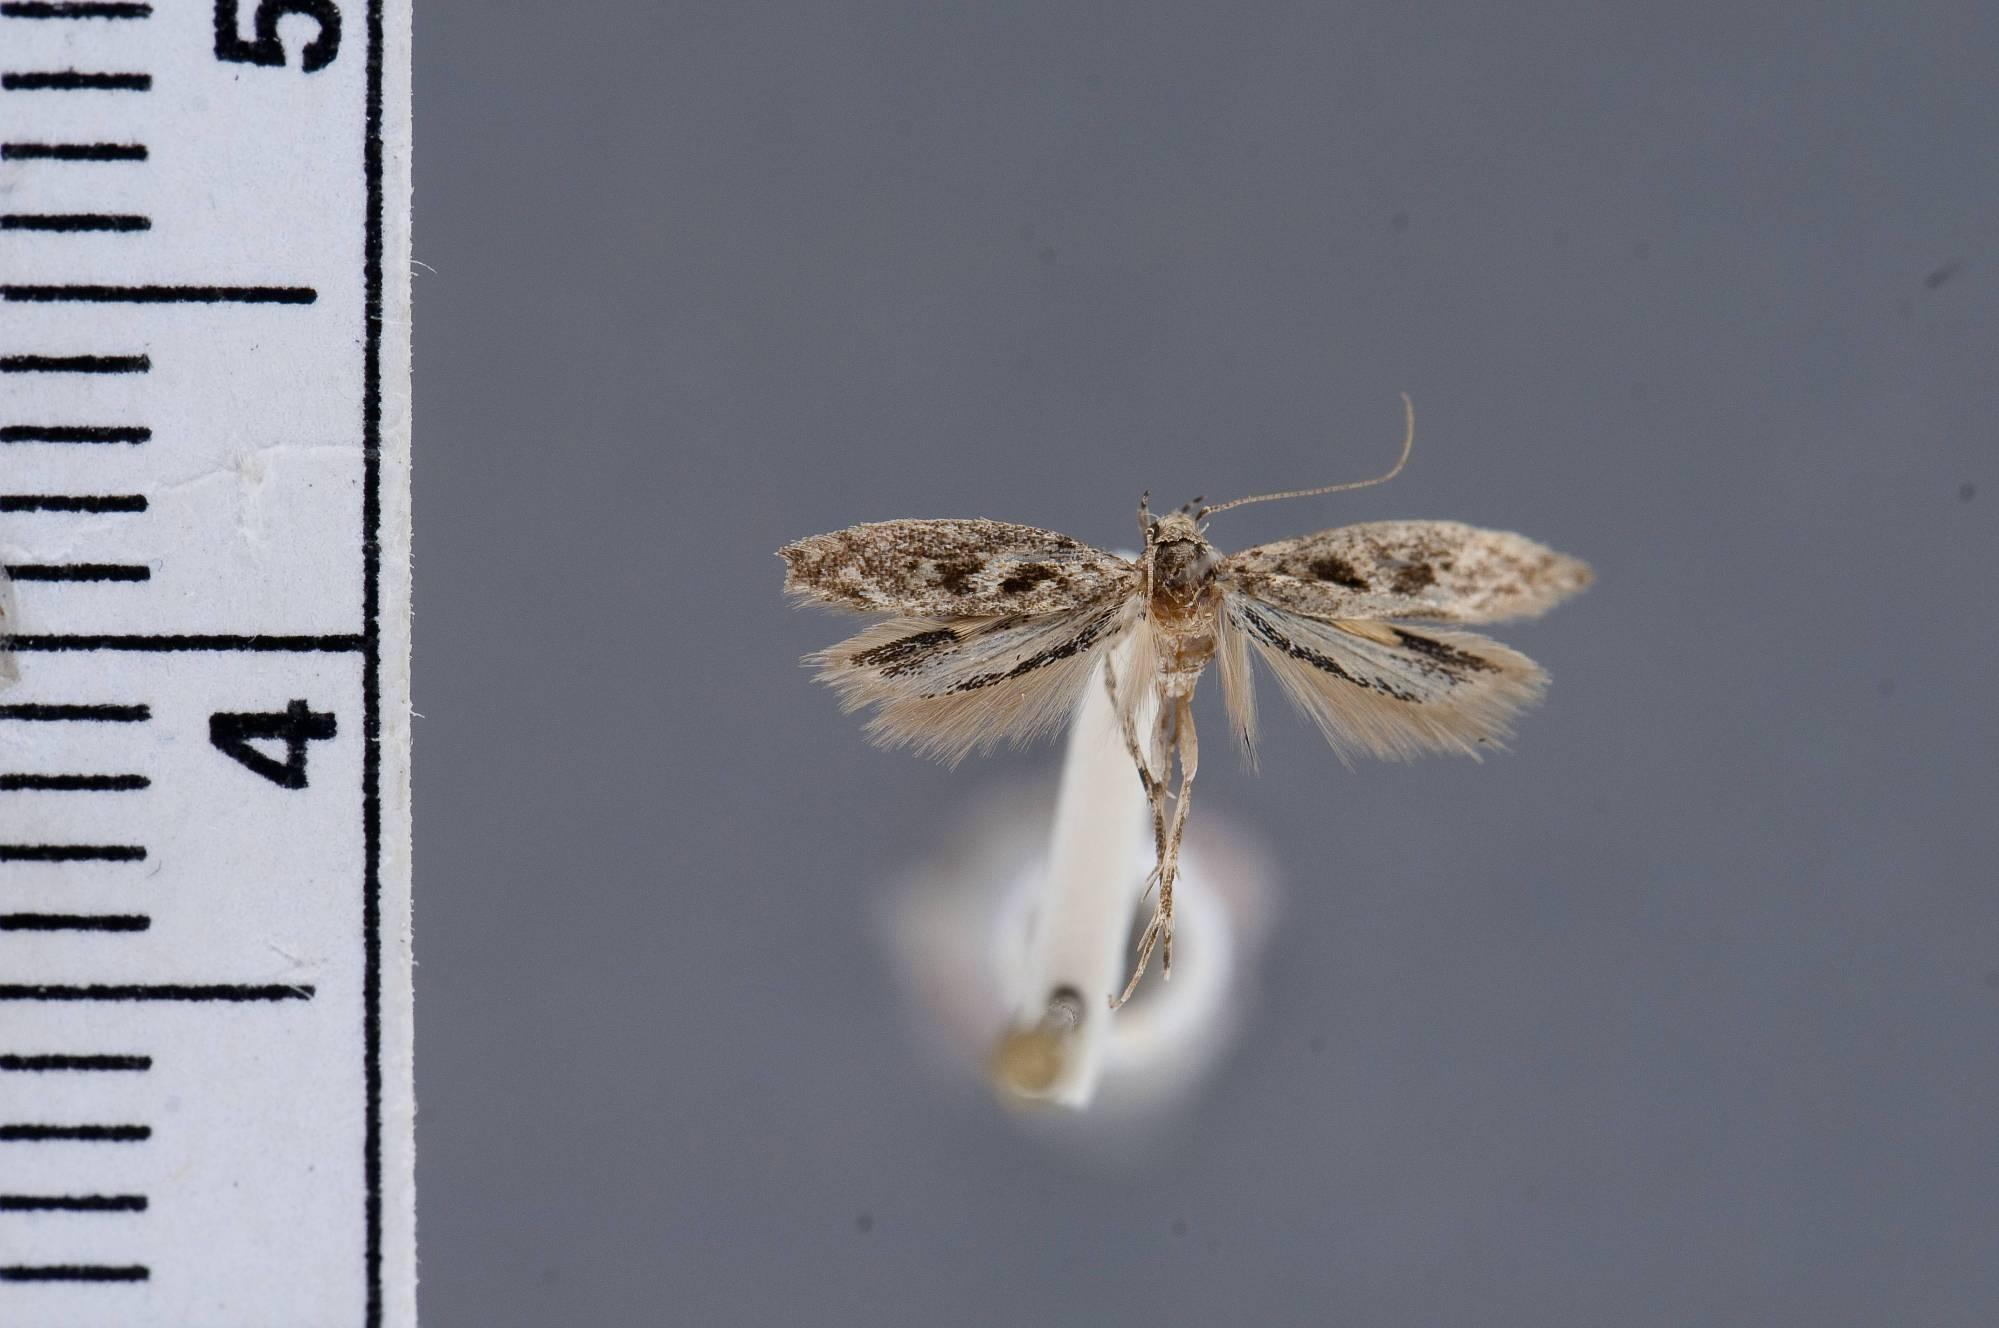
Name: Gnorimoschema melanolepis
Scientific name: Gnorimoschema melanolepis Clarke, 1965
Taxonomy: Animalia, Arthropoda, Insecta, Lepidoptera, Glossata, Gelechiidae, Gelechiinae
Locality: Juan Fernandez Islands, Masafuera, Quebrada de las Casas, Chile
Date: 22 Jan 1955